Arabic language in the United States

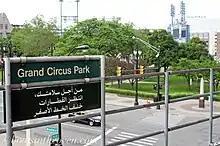
An Arabic warning sign at the Detroit People Mover Grand Circus Park station

The Arabic language is a minority language in the United States. In the 2020 American Community Survey, 1.39 million people reported speaking the language at home. This makes Arabic the sixth most spoken language in the United States as of 2020. Arabic-speaking people in the United States include people of many backgrounds, such as Lebanese, Syrian, Egyptian, Moroccan, Iraqi, Palestinian, Algerian, and so on.